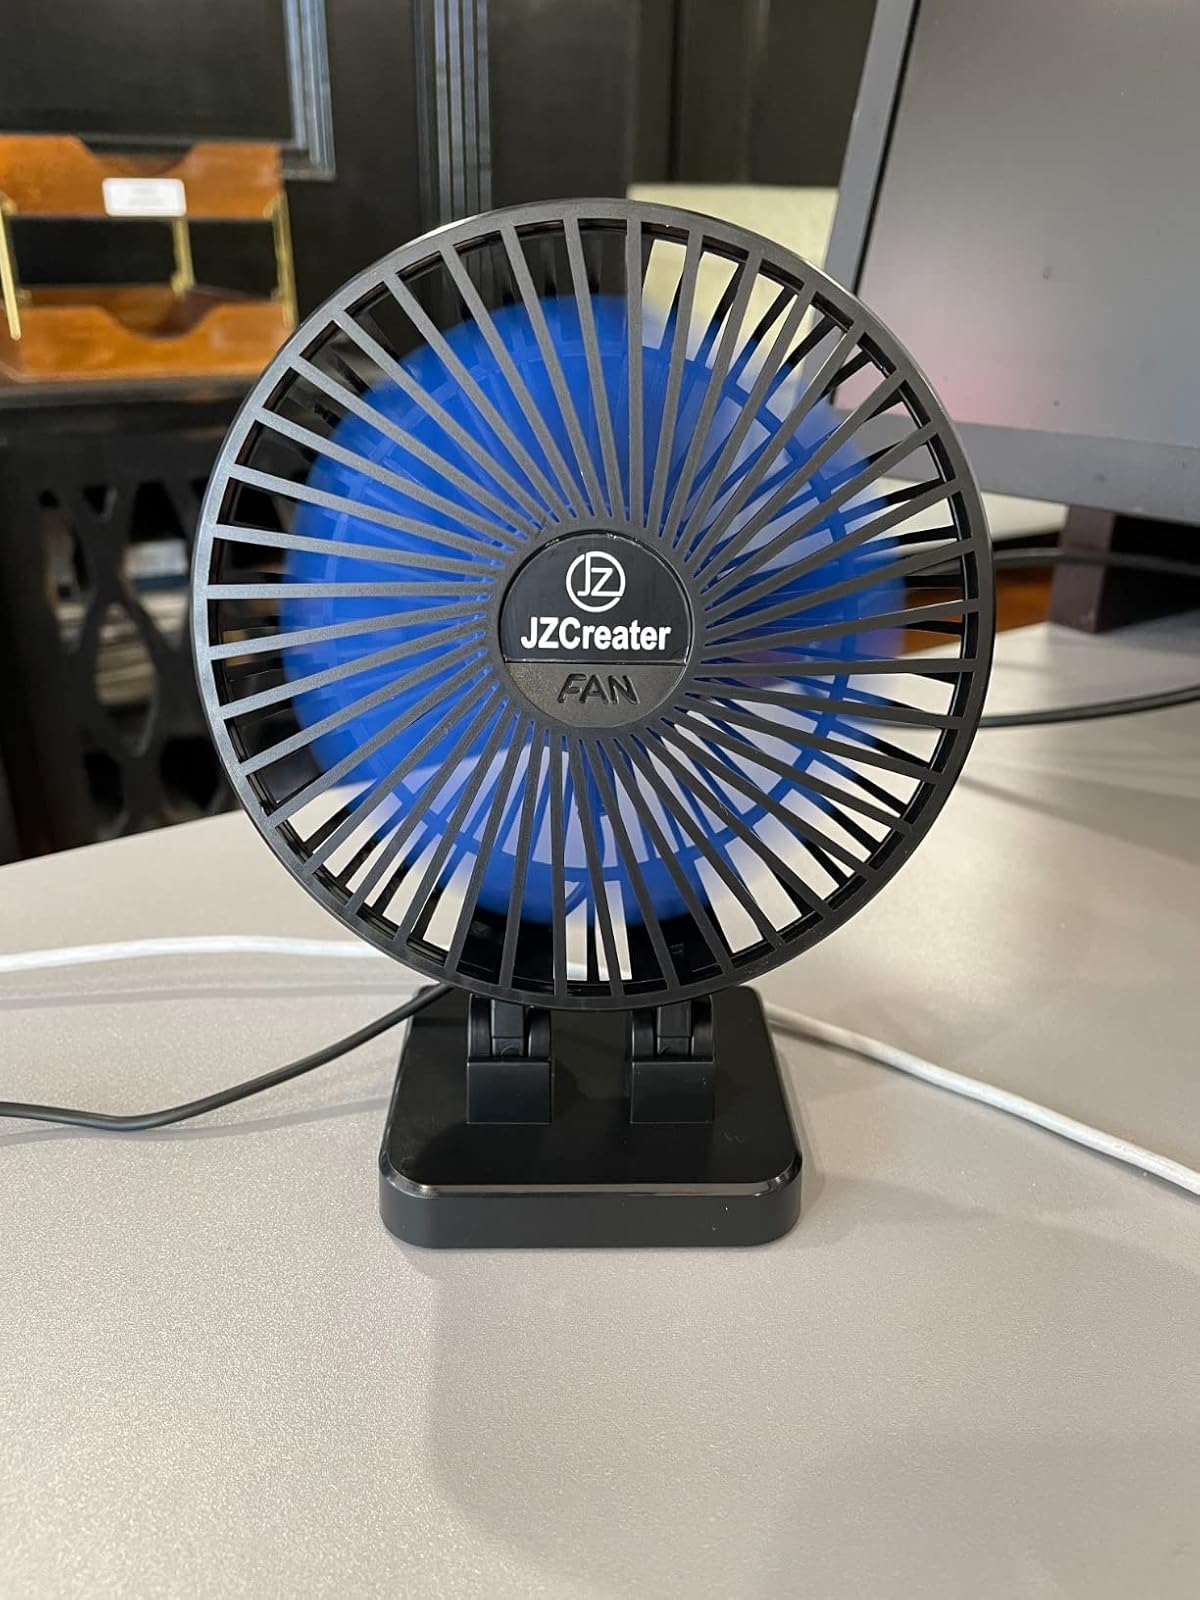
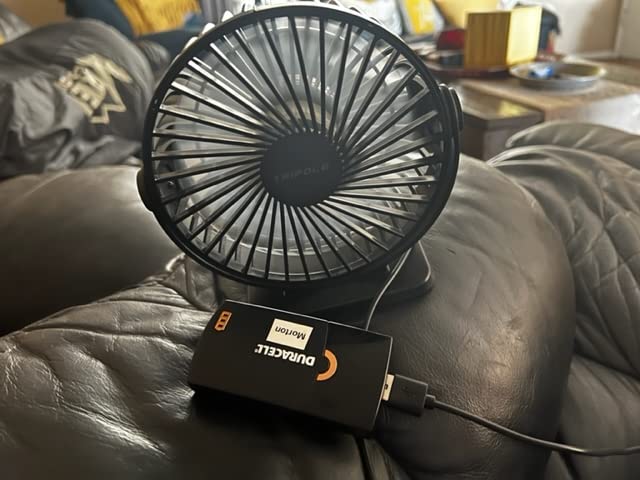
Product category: fan
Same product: no